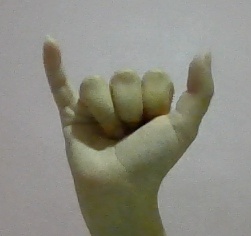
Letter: ya